Stone, Staffordshire

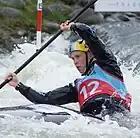
Joe Clarke, 2016

Stone railway station is a stop on a spur of the West Coast Main Line between Colwich Junction and . London Northwestern Railway operates an hourly semi-fast service in each direction between and , via and .